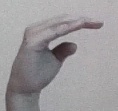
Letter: jeem